Koit Toome

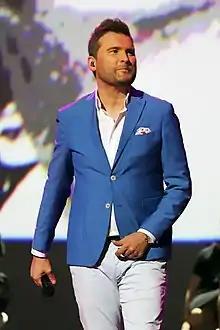
Toome performing in 2022

He has represented Estonia in the Eurovision Song Contest twice. In 1998, he finished 12th with the song "Mere lapsed". In 2017, he sang a duet with Laura Põldvere, entitled "Verona".